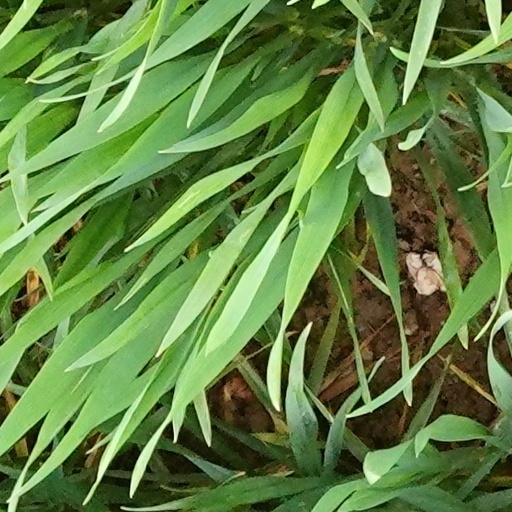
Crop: wheat